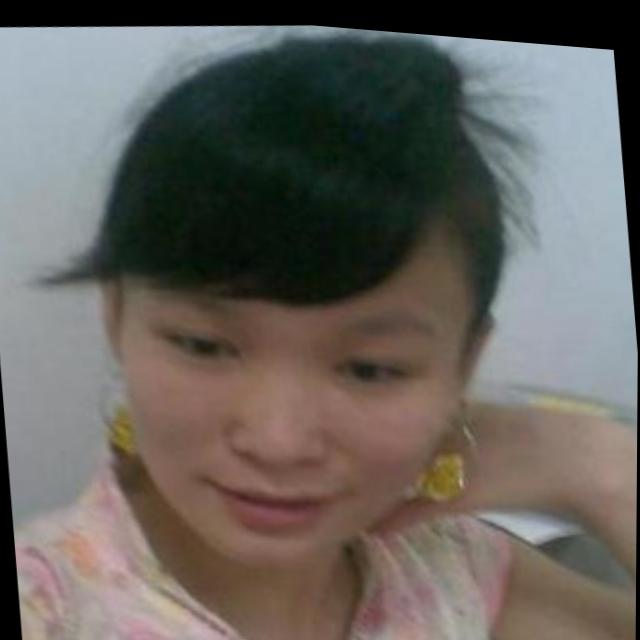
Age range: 21-44